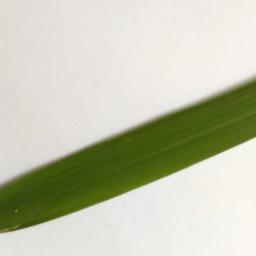
Label: Rice___Healthy